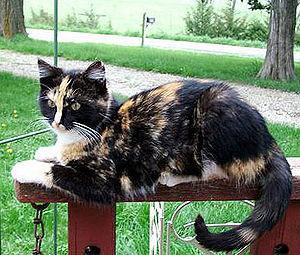
La robe d'un animal consiste en la nature et la qualité de sa peau ou de sa pilosité.